University of Antioquia

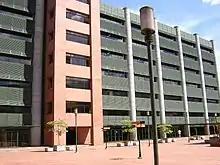
University Research Headquarters

The university has 228 research groups in the categories established by Colciencias (A1, A, B, C and D). In 2006, the university provided an investment of about $145 billion COP for research.